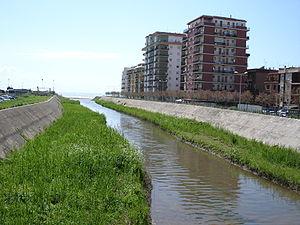
Ladispoli est une ville italienne de la ville métropolitaine de Rome Capitale dans la région du Latium.